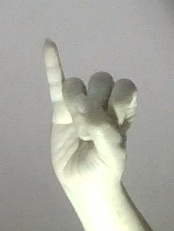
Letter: meem